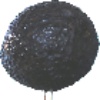
Label: Avocado ripe 1